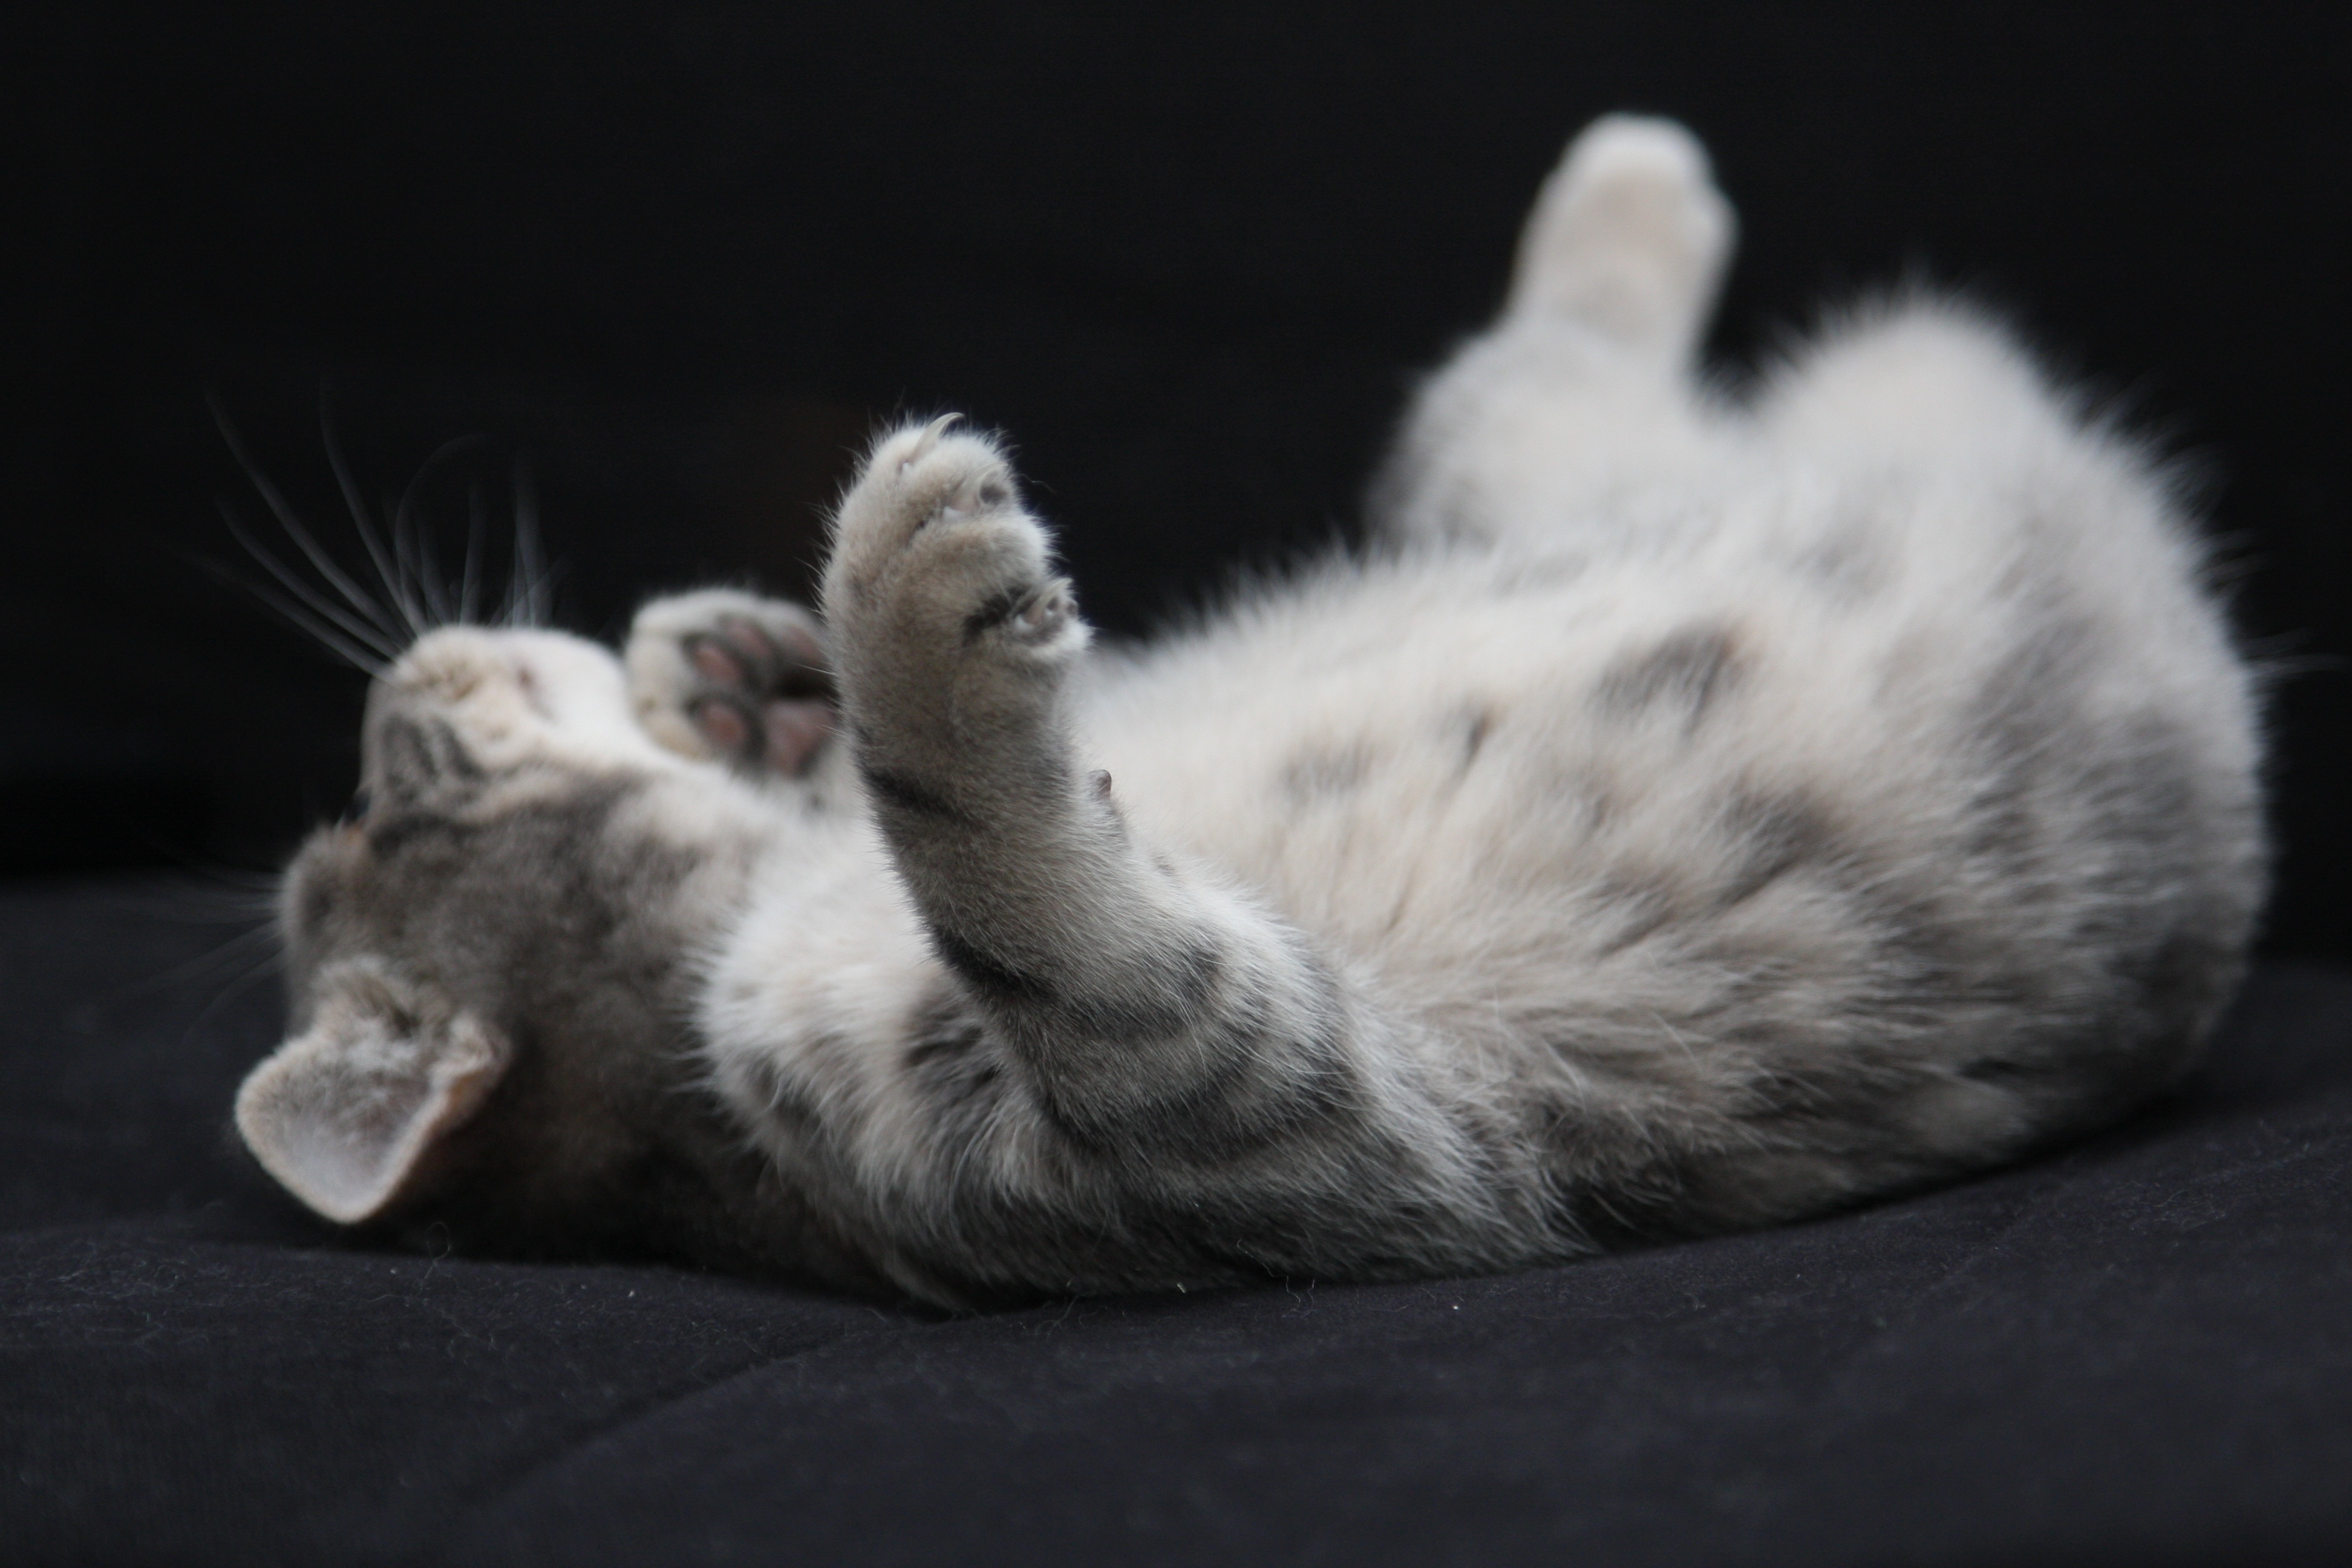
animal, pet, fur, kitten, cat, mammal, yawn, nose, whiskers, furry, vertebrate, grey cat, small to medium sized cats, cat like mammal